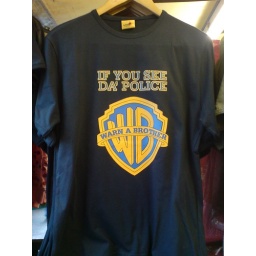
an hilarious t shirt in camden market